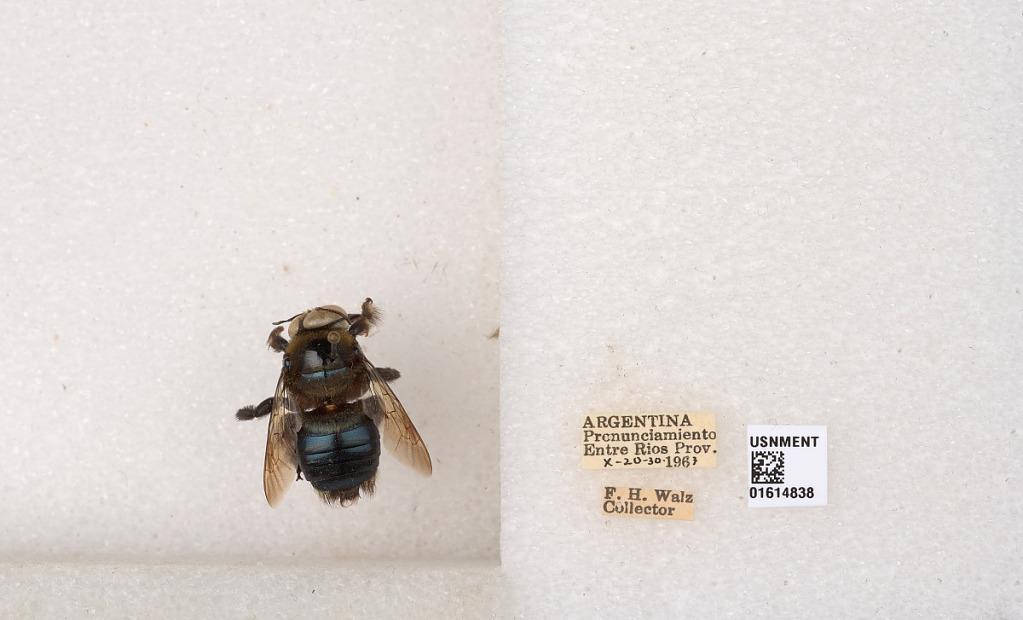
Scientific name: Xylocopa (Schonnherria) macrops Lepeletier
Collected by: F. Walz
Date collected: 1963-10-20
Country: Argentina
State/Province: Entre Rios
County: Uruguay
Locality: Pronunciamiento
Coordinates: -32.3448, -58.4427